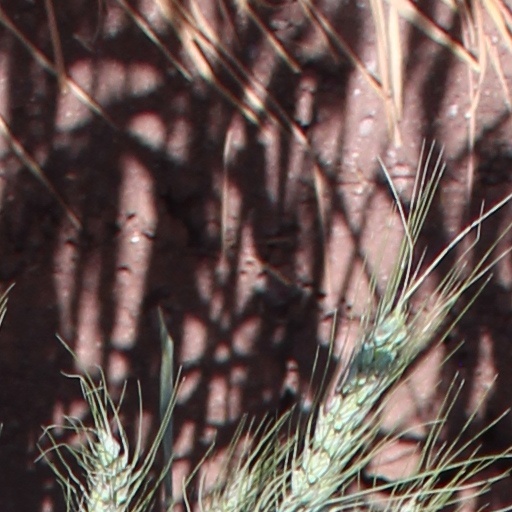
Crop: wheat